Dalmatia Creek

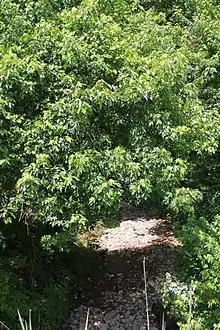
Dalmatia Creek looking downstream in Dalmatia

Dalmatia Creek begins at the base of a mountain in Lower Mahanoy Township. It flows north-northwest for a few tenths of a mile, entering a valley. The creek then flows west-southwest for a few tenths of a mile, receiving an unnamed tributary from the left before turning west. After several tenths of a mile, it turns west-southwest again for several tenths of a mile, receiving two more unnamed tributaries from the left, one of them extremely short. The creek then turns west for a few tenths of a mile, receiving another two unnamed tributaries from the left, before turning west-southwest. After several tenths of a mile, it turns west for a few tenths of a mile, receiving two more unnamed tributaries from the left and entering the census-designated place of Dalmatia. Here, the creek turns northwest for a few tenths of a mile before turning west. A short distance further downstream, it crosses Pennsylvania Route 147 and reaches its confluence with the Susquehanna River.